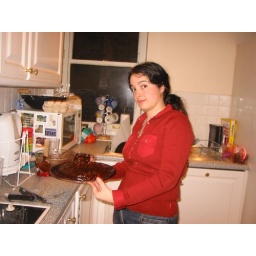
We make cake. Well, The Girl makes cake. I sit on a chair in the kitchen and complain occasionally.